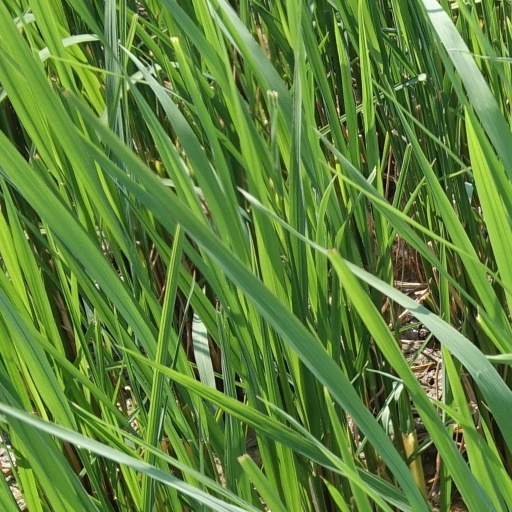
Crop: rice